Garcelle Beauvais

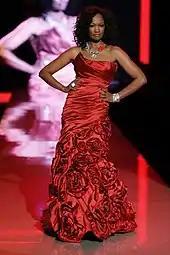
Beauvais walking the runway at 2011 The Heart Truth fashion show in New York City

In 1984, she made her first television appearance in the crime drama series "Miami Vice," in the episode "Give a Little, Take a Little". Beauvais portrayed a rose-bearer in the romantic comedy film "Coming to America" (1988) at age 19. In 1994, she rose to prominence as an actress for her portrayal of Cynthia Nichols in Aaron Spelling's prime time soap opera "Models Inc." From 1996 to 2001, she co-starred in "The Jamie Foxx Show" as hotel employee Francesca "Fancy" Monroe and the love interest of Jamie Foxx's character, Jamie King.